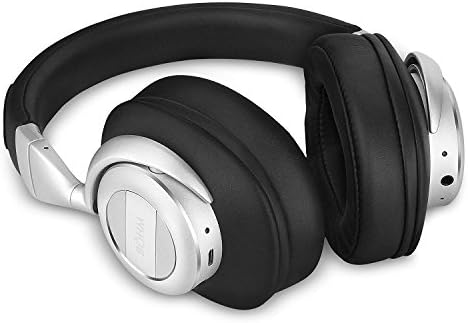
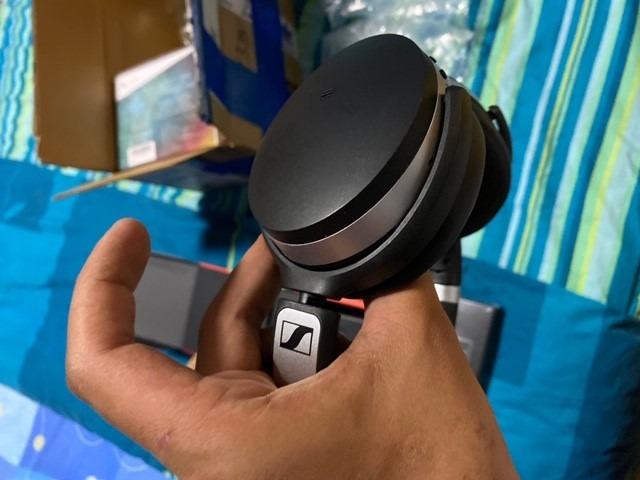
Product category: headphones
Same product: no